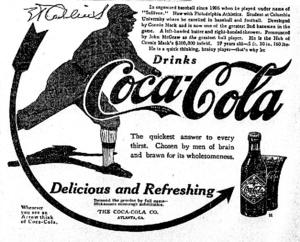
Edward Trowbridge Collins, Sr. était un joueur de deuxième but en Ligue majeure de baseball de 1906 à 1930.